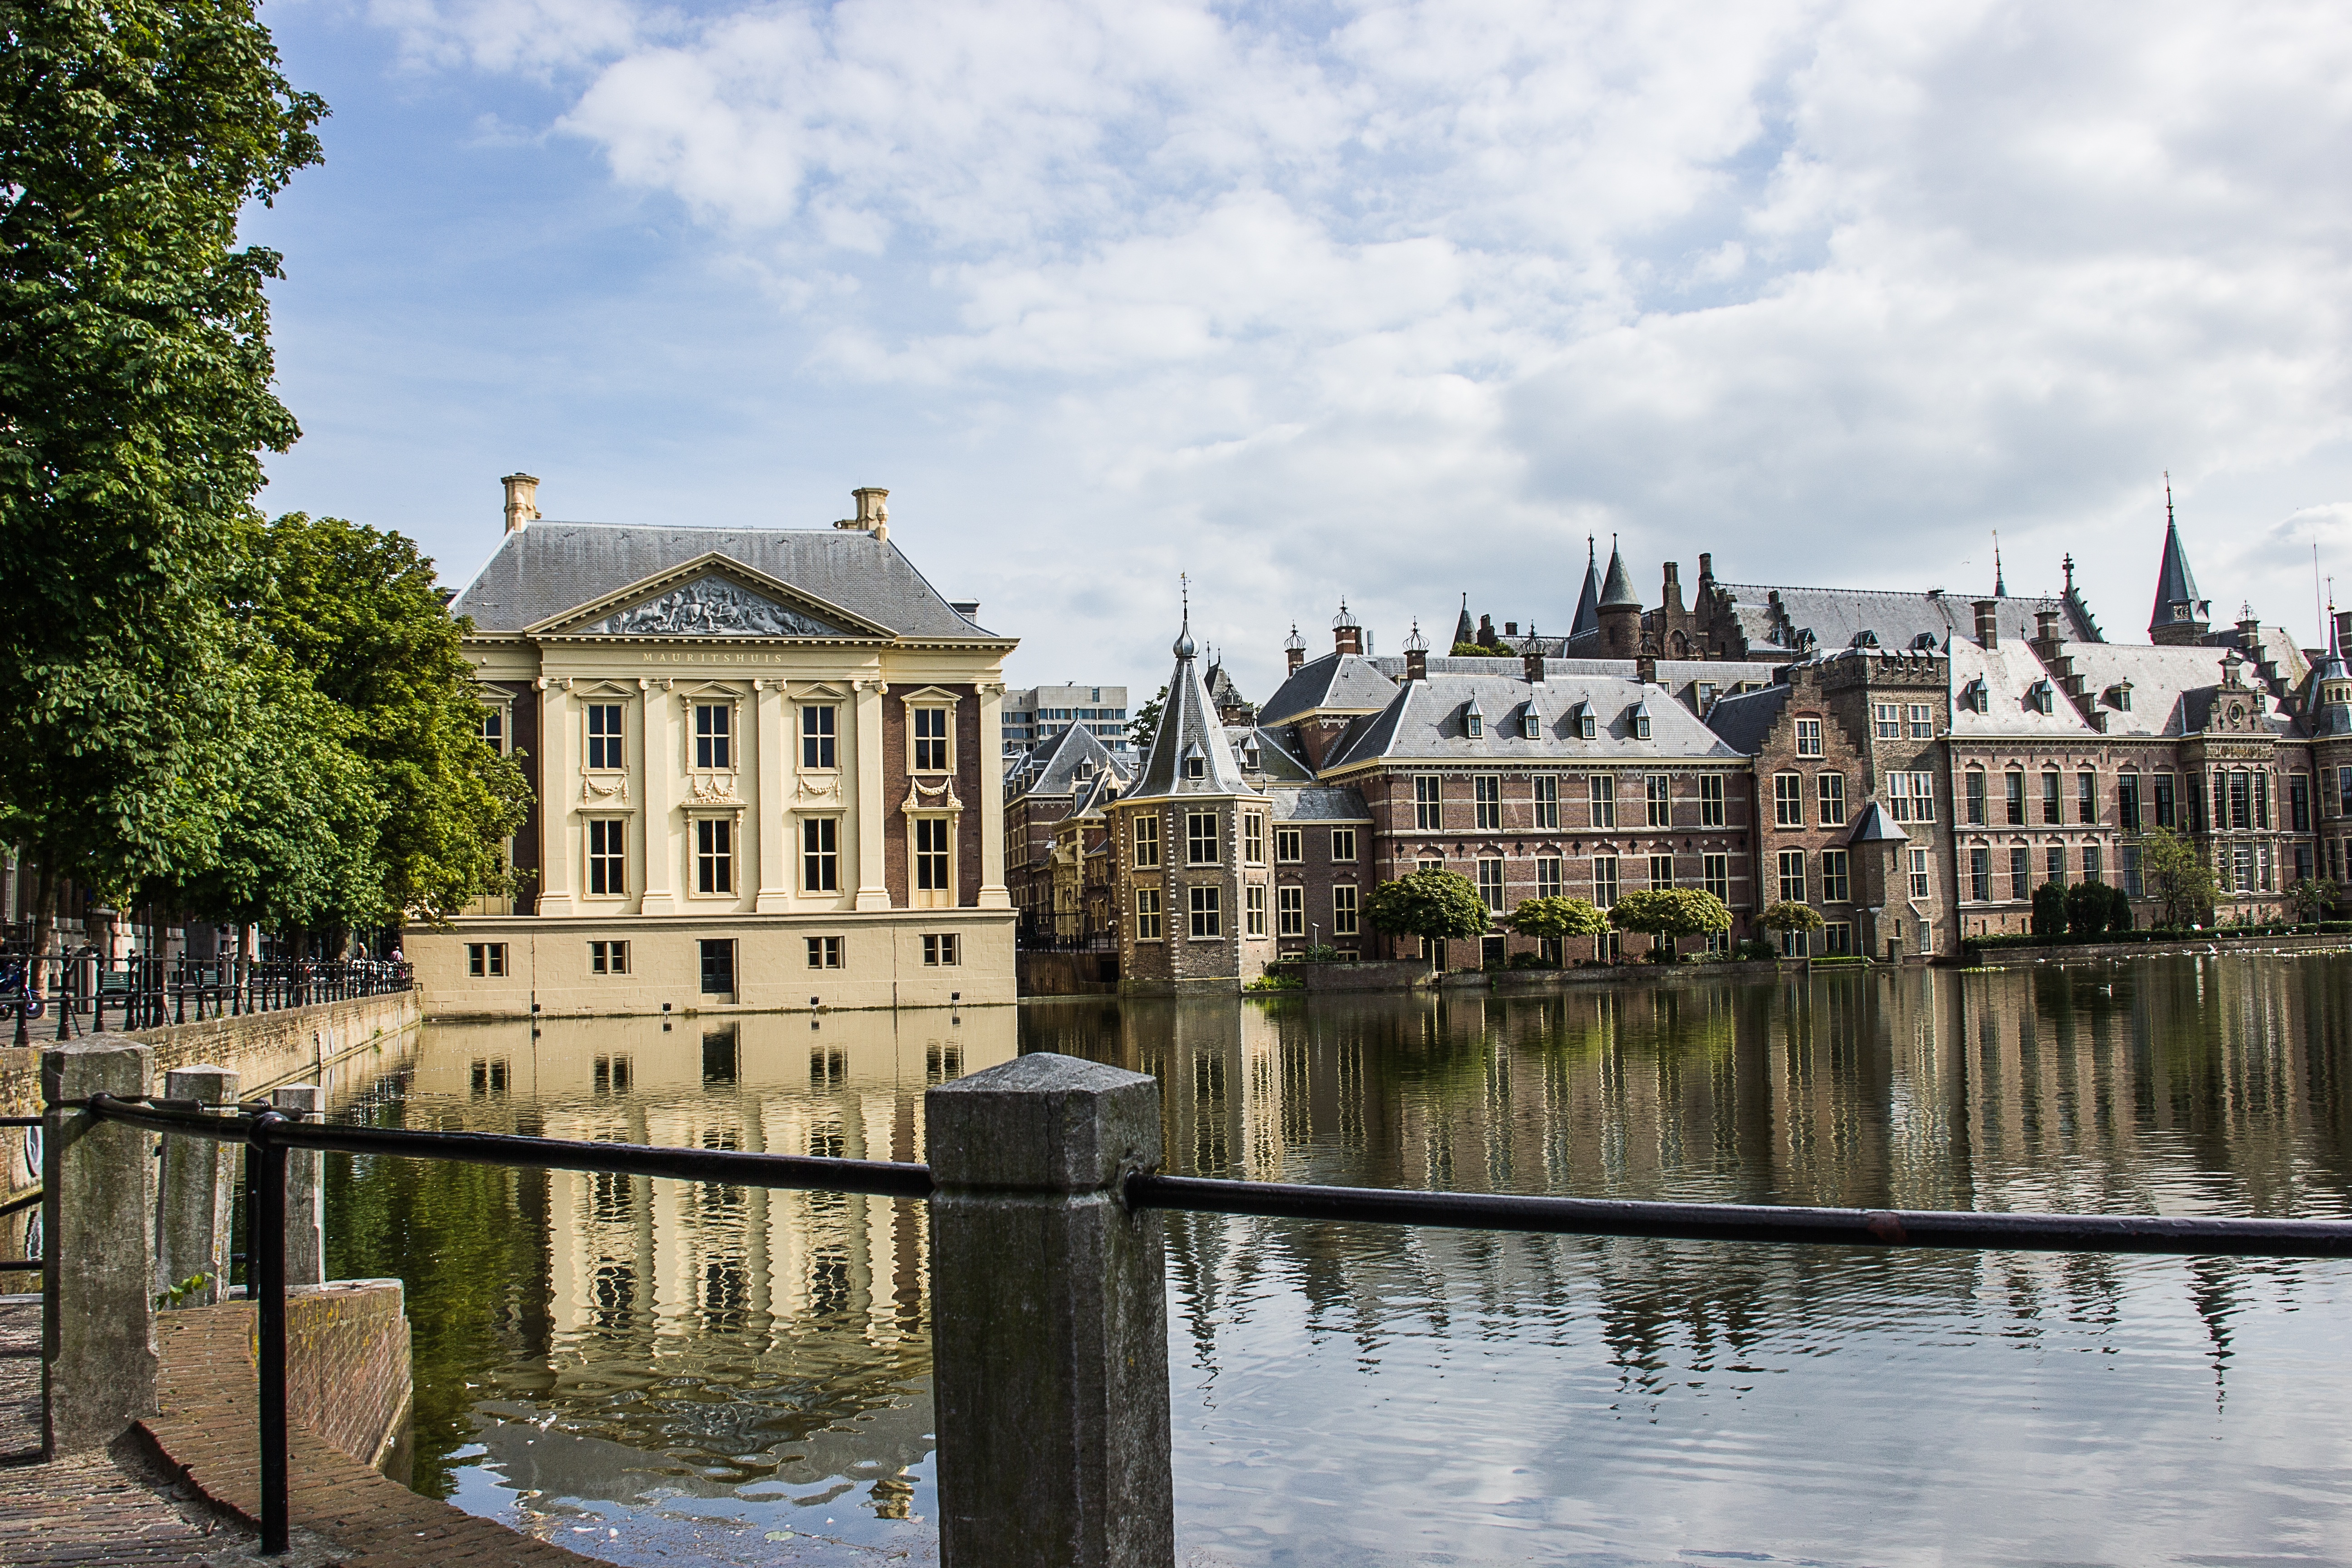
water, architecture, building, chateau, palace, river, pond, reflection, castle, tourism, waterway, netherlands, buildings, estate, moat, the hague, water castle